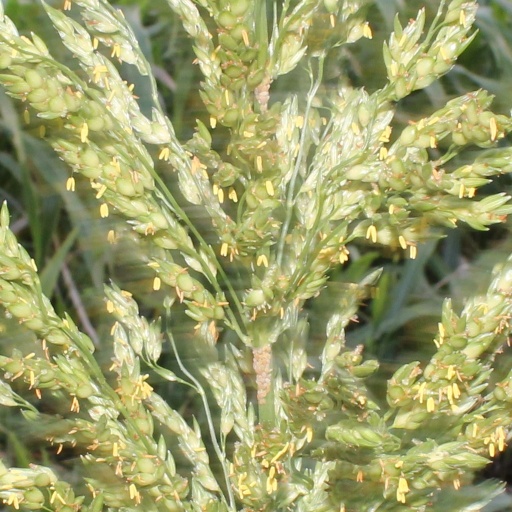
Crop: sorghum